Trevor Laws

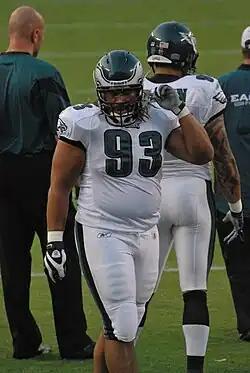
Laws with the Philadelphia Eagles in August 2009

Trevor David Laws (born June 14, 1985) is an American former professional football player who was a defensive tackle in the National Football League (NFL). After playing college football for the Notre Dame Fighting Irish, he was selected by the Philadelphia Eagles in the second round of the 2008 NFL draft. He played for the Eagles for four seasons from 2008 to 2011 and spent the 2012 season with the St. Louis Rams on their injured reserve list.